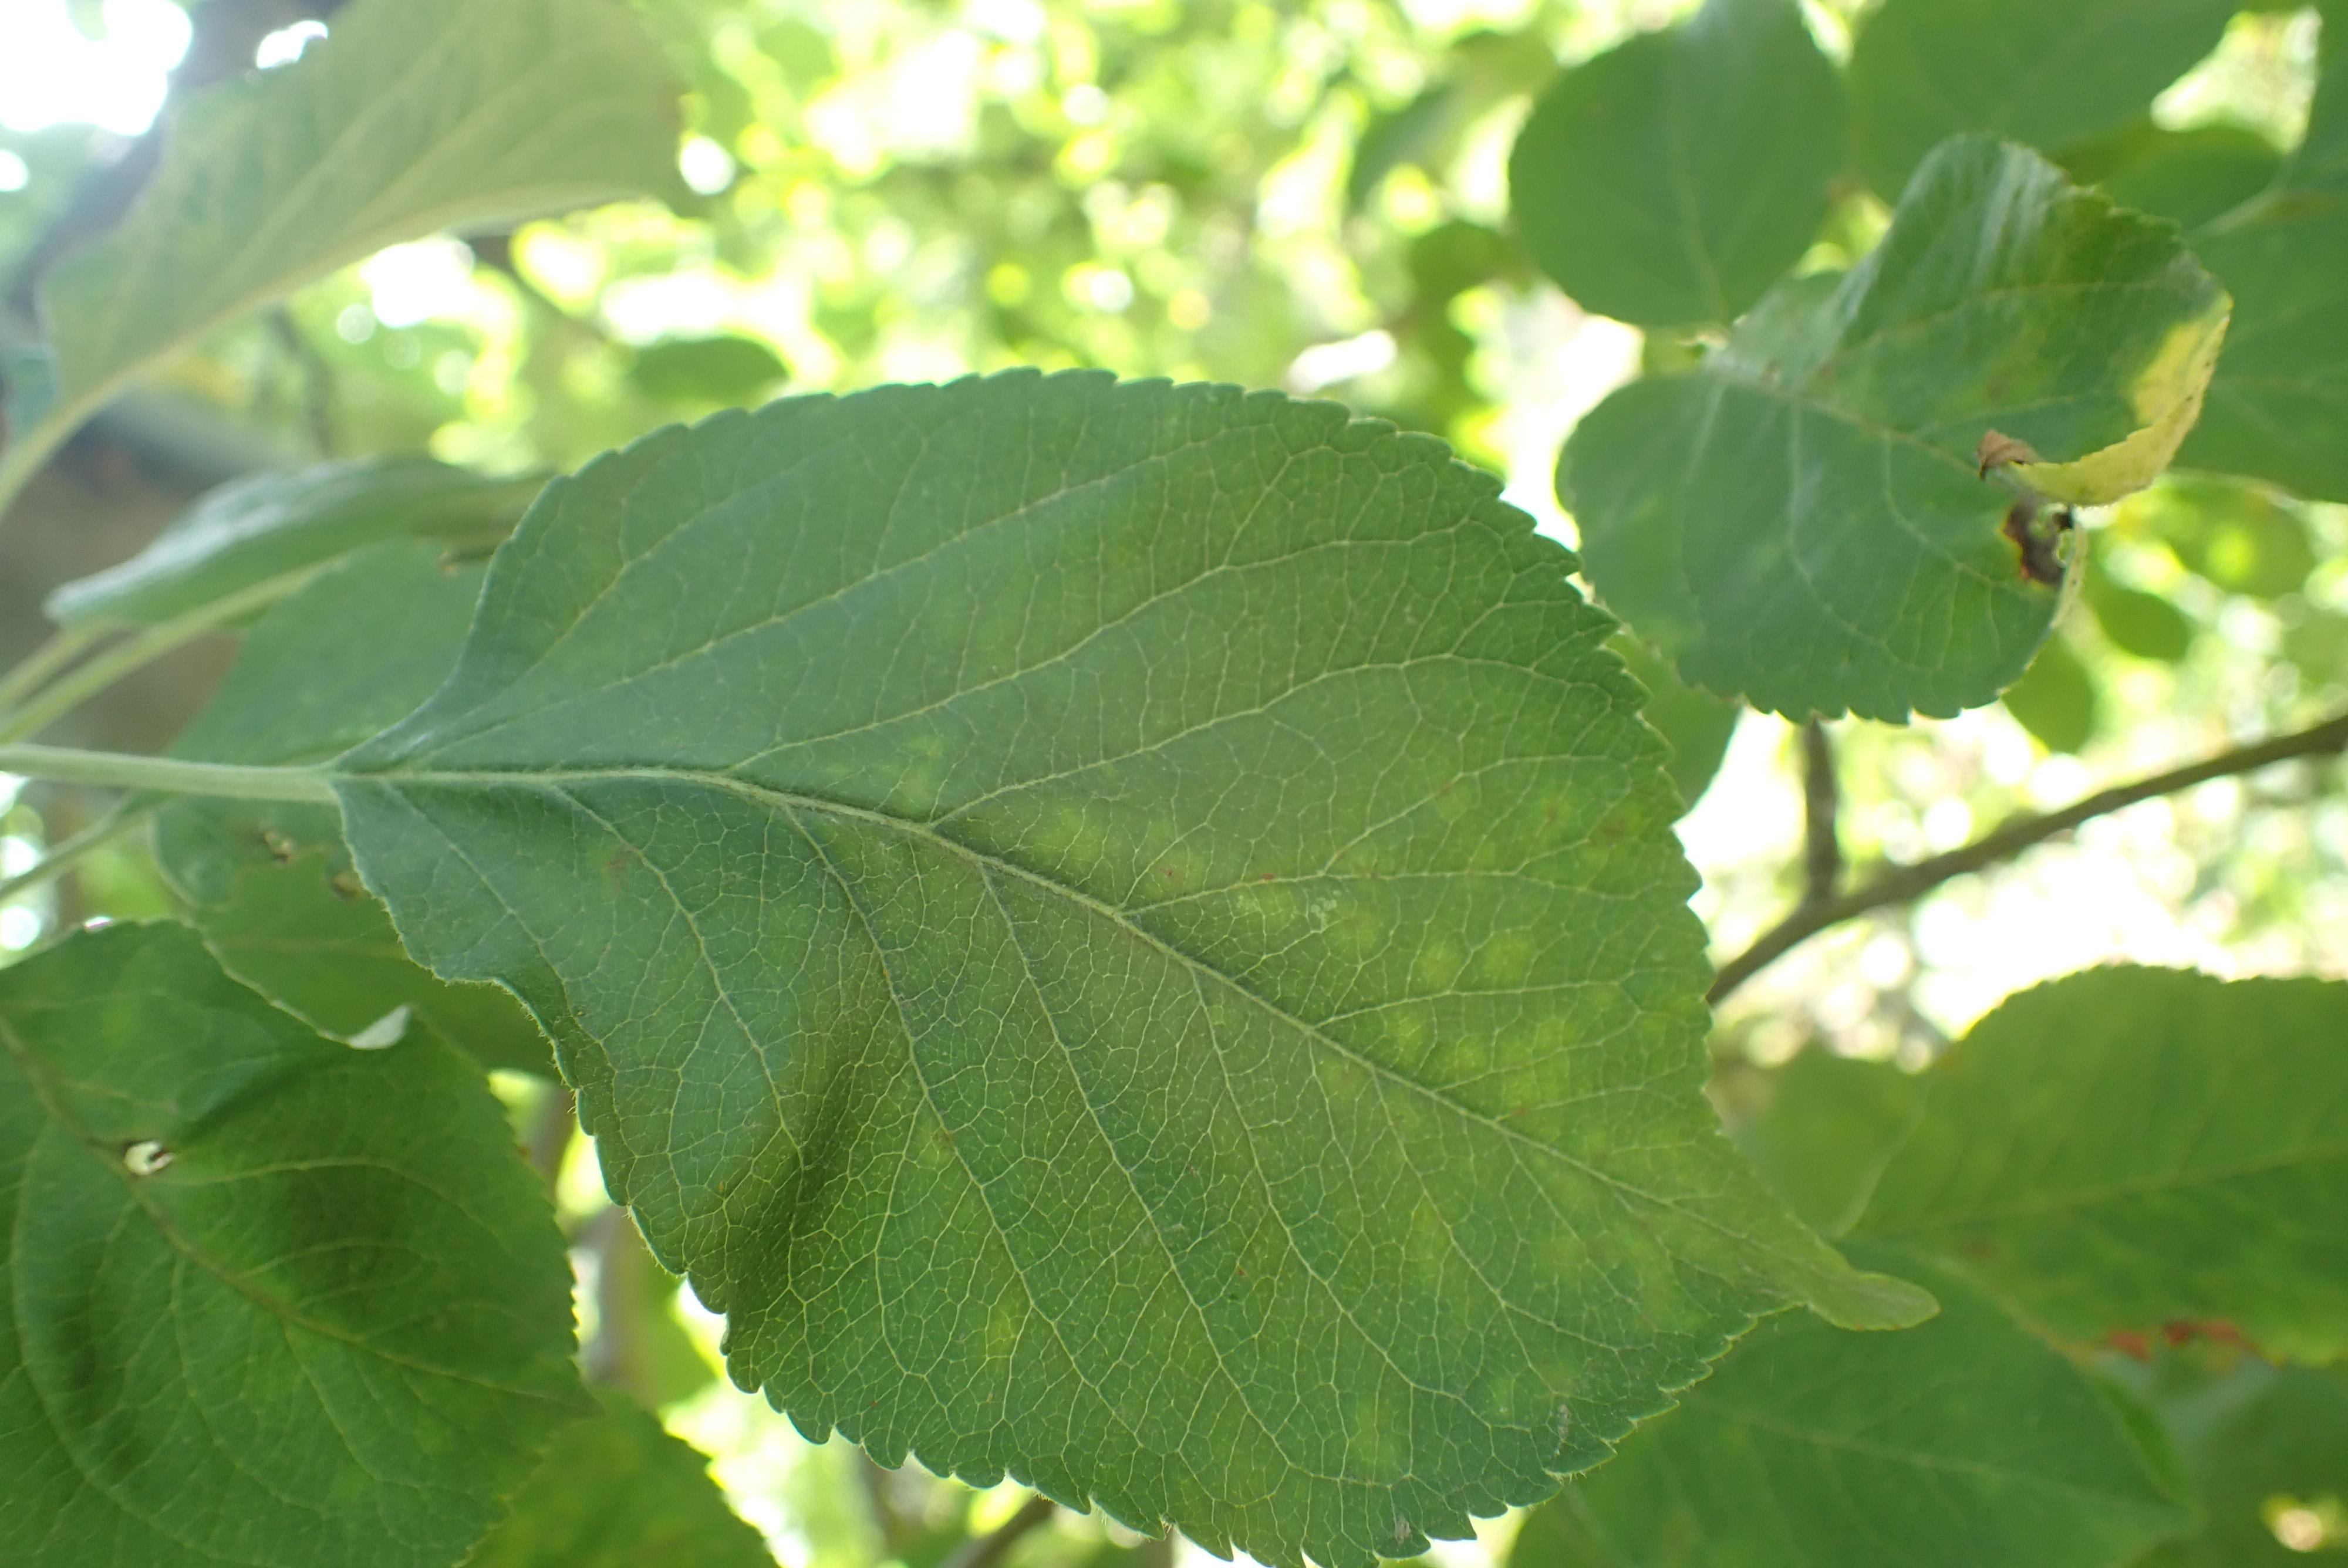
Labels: scab